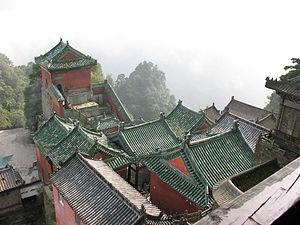
Le Hubei est une province du centre-est de la Chine. D'une superficie de 185 900 km² elle est peuplée de 59 millions de personnes. La capitale de la province est Wuhan, métropole de 8,5 millions habitants.